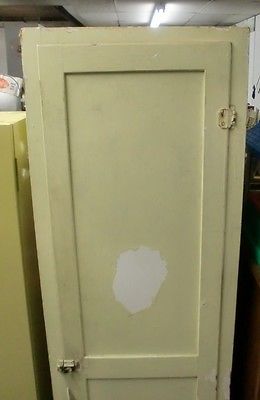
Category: cabinet